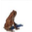
Label: frog